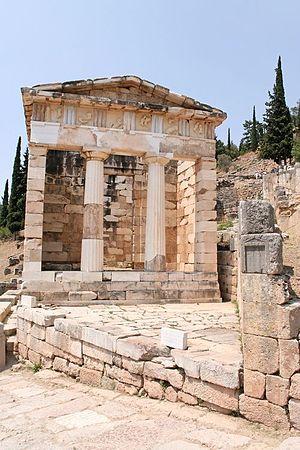
La bataille de Marathon est un épisode de la première guerre médique en 490 av. J.-C., ayant opposé un débarquement perse aux hoplites athéniens et platéens qui remportèrent la victoire. Elle se déroule sur la plage de Marathon, sur la côte est de l'Attique, à proximité d'Athènes.
Cet article concerne les événements concernant l'architecture qui se sont déroulés durant le Vᵉ siècle av. J.-C. :